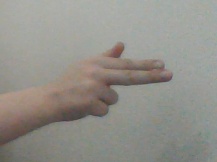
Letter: ghain